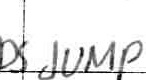
Label: jump